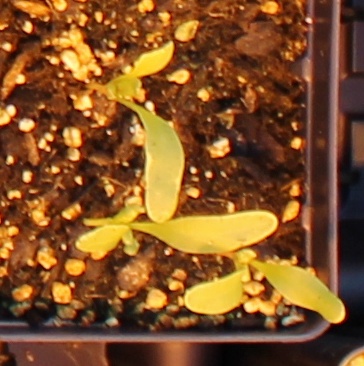
Label: Sugar beet